Valestrandfossen

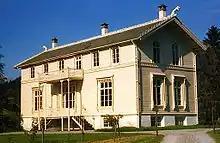
Ole Bull summer house at Valestrandfossen

The famous Norwegian violinist and composer Ole Bull had his summer house here. In 1858, he bought a farm in Valestrand. The house was designed during 1865 by his youngest brother, architect Georg Andreas Bull. Ole Bull lived there for a time principally between tours. In 1872, he bought property on the island of Lysøen in what is now Bjørnafjorden Municipality, south of Bergen which became the primary residence of his family.